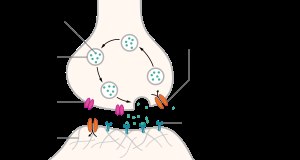
Neurotransmission
Den præsynaptiske neuron (øverst) frigiver neurotransmittere, der aktiverer receptorer på den postsynaptiske celle (nederst).
Neurotransmission eller synaptisk transmission er en proces, hvorved signalmolekyler kaldet neurotransmittere frigives af et neuron og binder sig til og aktiverer receptorerne fra et andet neuron. Neurotransmission er essentiel for kommunikationsprocessen mellem to neuroner. Synaptisk transmission er afhængig af tilgængeligheden af neurotransmitteren; frigivelsen af neurotransmitteren ved exocytose; bindingen på den postsynaptiske receptor af neurotransmitteren; den funktionelle respons fra de postsynaptiske celler og fjernelsen eller deaktiveringen af neurotransmitteren.